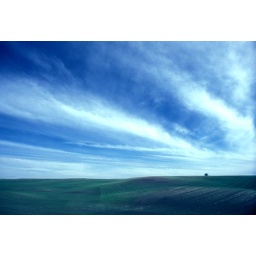
A soft, green blanket of young wheat plants covers the rolling prairie in central North Dakota.